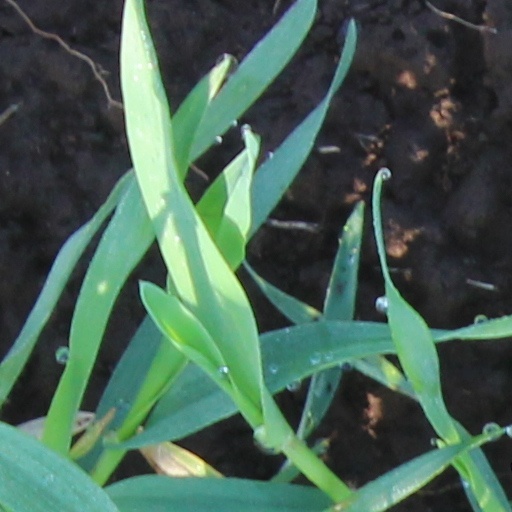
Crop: wheat